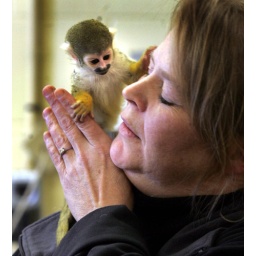
Assiniboine Park Zookeeper Jacquie Randall is mothering around the clock an orphaned squirrel monkey named CJ.